De Perier family

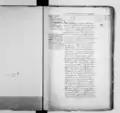
First page of the letters patent of nobility issued in 1726 to Étienne de Perier.

Second lieutenant in the Touraine regiment in 1734, Jean Perier du Petit Bois took part in the siege of Philippsburg. Having obtained the ranks of ensign (1736) and captain (1738), he was made a knight of Saint-Louis. In 1747, at the siege of Bergen-op-Zoom, he took part in the assault at the head of a company. His unit was wiped out and he was himself seriously wounded twice. Promoted to lieutenant colonel, he was awarded a sword of honour and died of his wounds in Le Havre in 1748. His brother, Pierre Étienne Perier du Petit Bois (1720-1780), captain of the coastguard militia, bought the position of treasurer general of the Navy and the Colonies in the Port and Department of Le Havre.